Diode

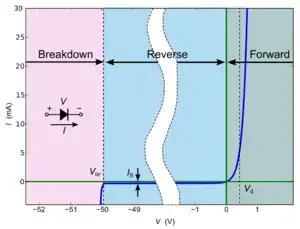
Current–voltage characteristic of a p–n junction diode showing three regions: breakdown, reverse biased, forward biased. The exponential's "knee" is at "V". The leveling off region which occurs at larger forward currents is not shown.

A diode's current–voltage characteristic can be approximated by four operating regions. From lower to higher bias voltages, these are: